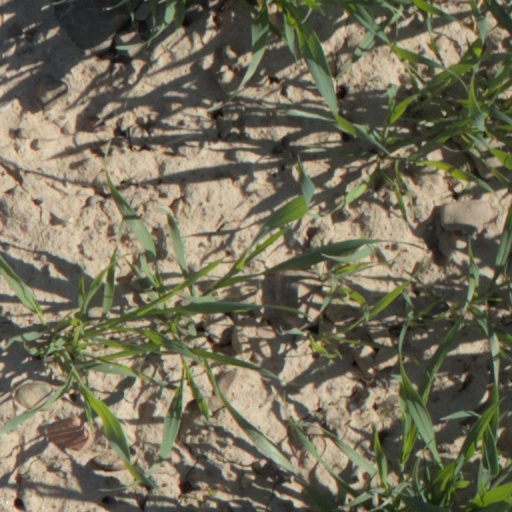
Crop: wheat